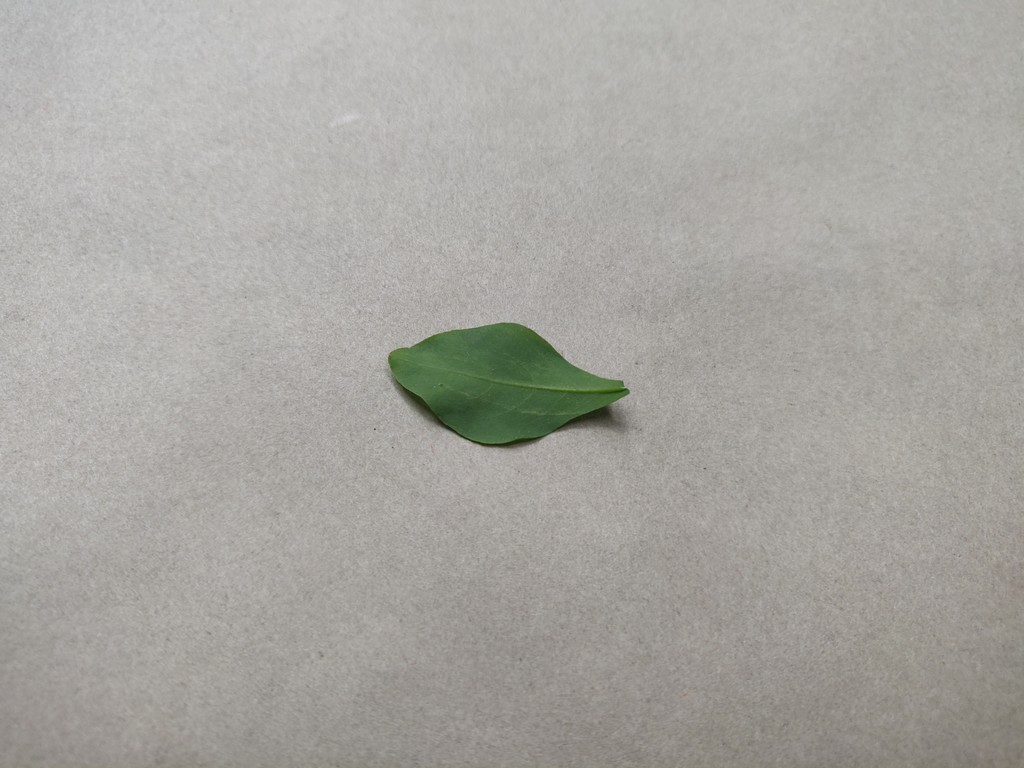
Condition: Healthy
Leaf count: single
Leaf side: back